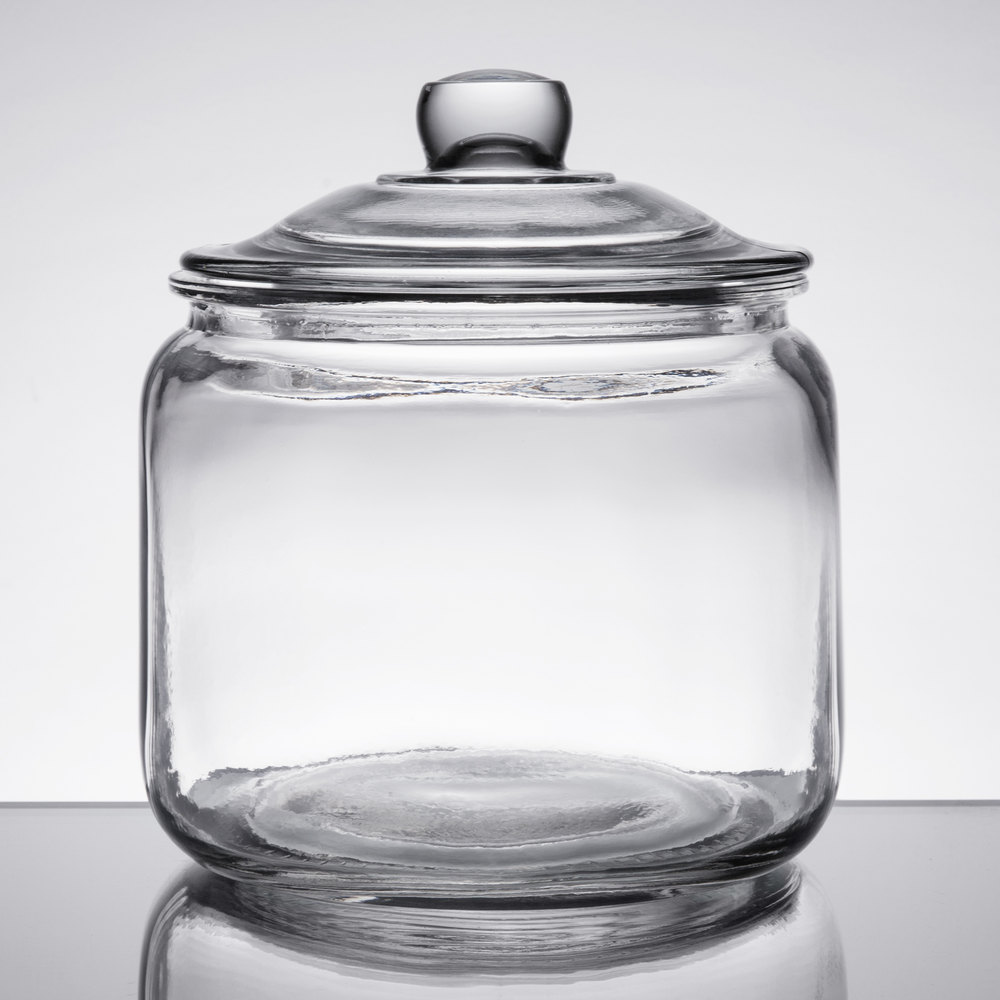
Waste category: glass